H. R. McMaster

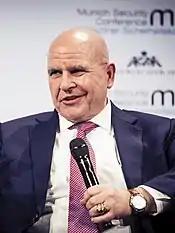
McMaster during the 2018 Munich Security Conference

On February 20, 2017, U.S. President Donald Trump nominated McMaster for National Security Advisor following the resignation of Michael T. Flynn on February 13. Trump asked McMaster to remain on active duty while he served as national security advisor.